Mycenae

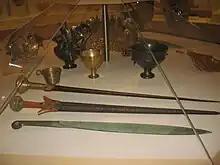
Museum replicas of Mycenaean swords and cups

In the absence of documents and objects that can be precisely dated, events at Mycenae can be dated only relatively within the constraints of Helladic chronology, which relies on categorisation of stratified material objects, mainly pottery, within an agreed historical framework. Mycenae developed into a major power during LHI (c. 1550 – c. 1450 BC) and is believed to have become the main centre of Aegean civilisation through the fifteenth century to the extent that the two hundred years from c. 1400 BC to c. 1200 BC (encompassing LHIIIA and LHIIIB) are known as the Mycenaean Age. The Minoan hegemony ended c. 1450 and there is evidence that Knossos was occupied by Mycenaeans until it too was destroyed c. 1370 BC. From then on, Mycenaean expansion throughout the Aegean was unhindered until the massive disruption of society in the first half of the twelfth century (LHIIIC), which ended Mycenaean civilisation and culminated in the destruction of Mycenae itself c. 1150 BC.